Boone Guyton

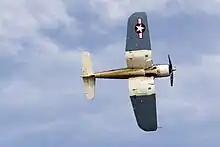
F4U-1

Just after the teaching offer, a large brown envelope arrived from the U.S. Navy announcing a new aviation cadet program at Naval Air Station Pensacola, Florida. Guyton pursued the offer and was accepted. In 1936 he graduated tenth in the first graduating class despite a 44 percent attrition rate.